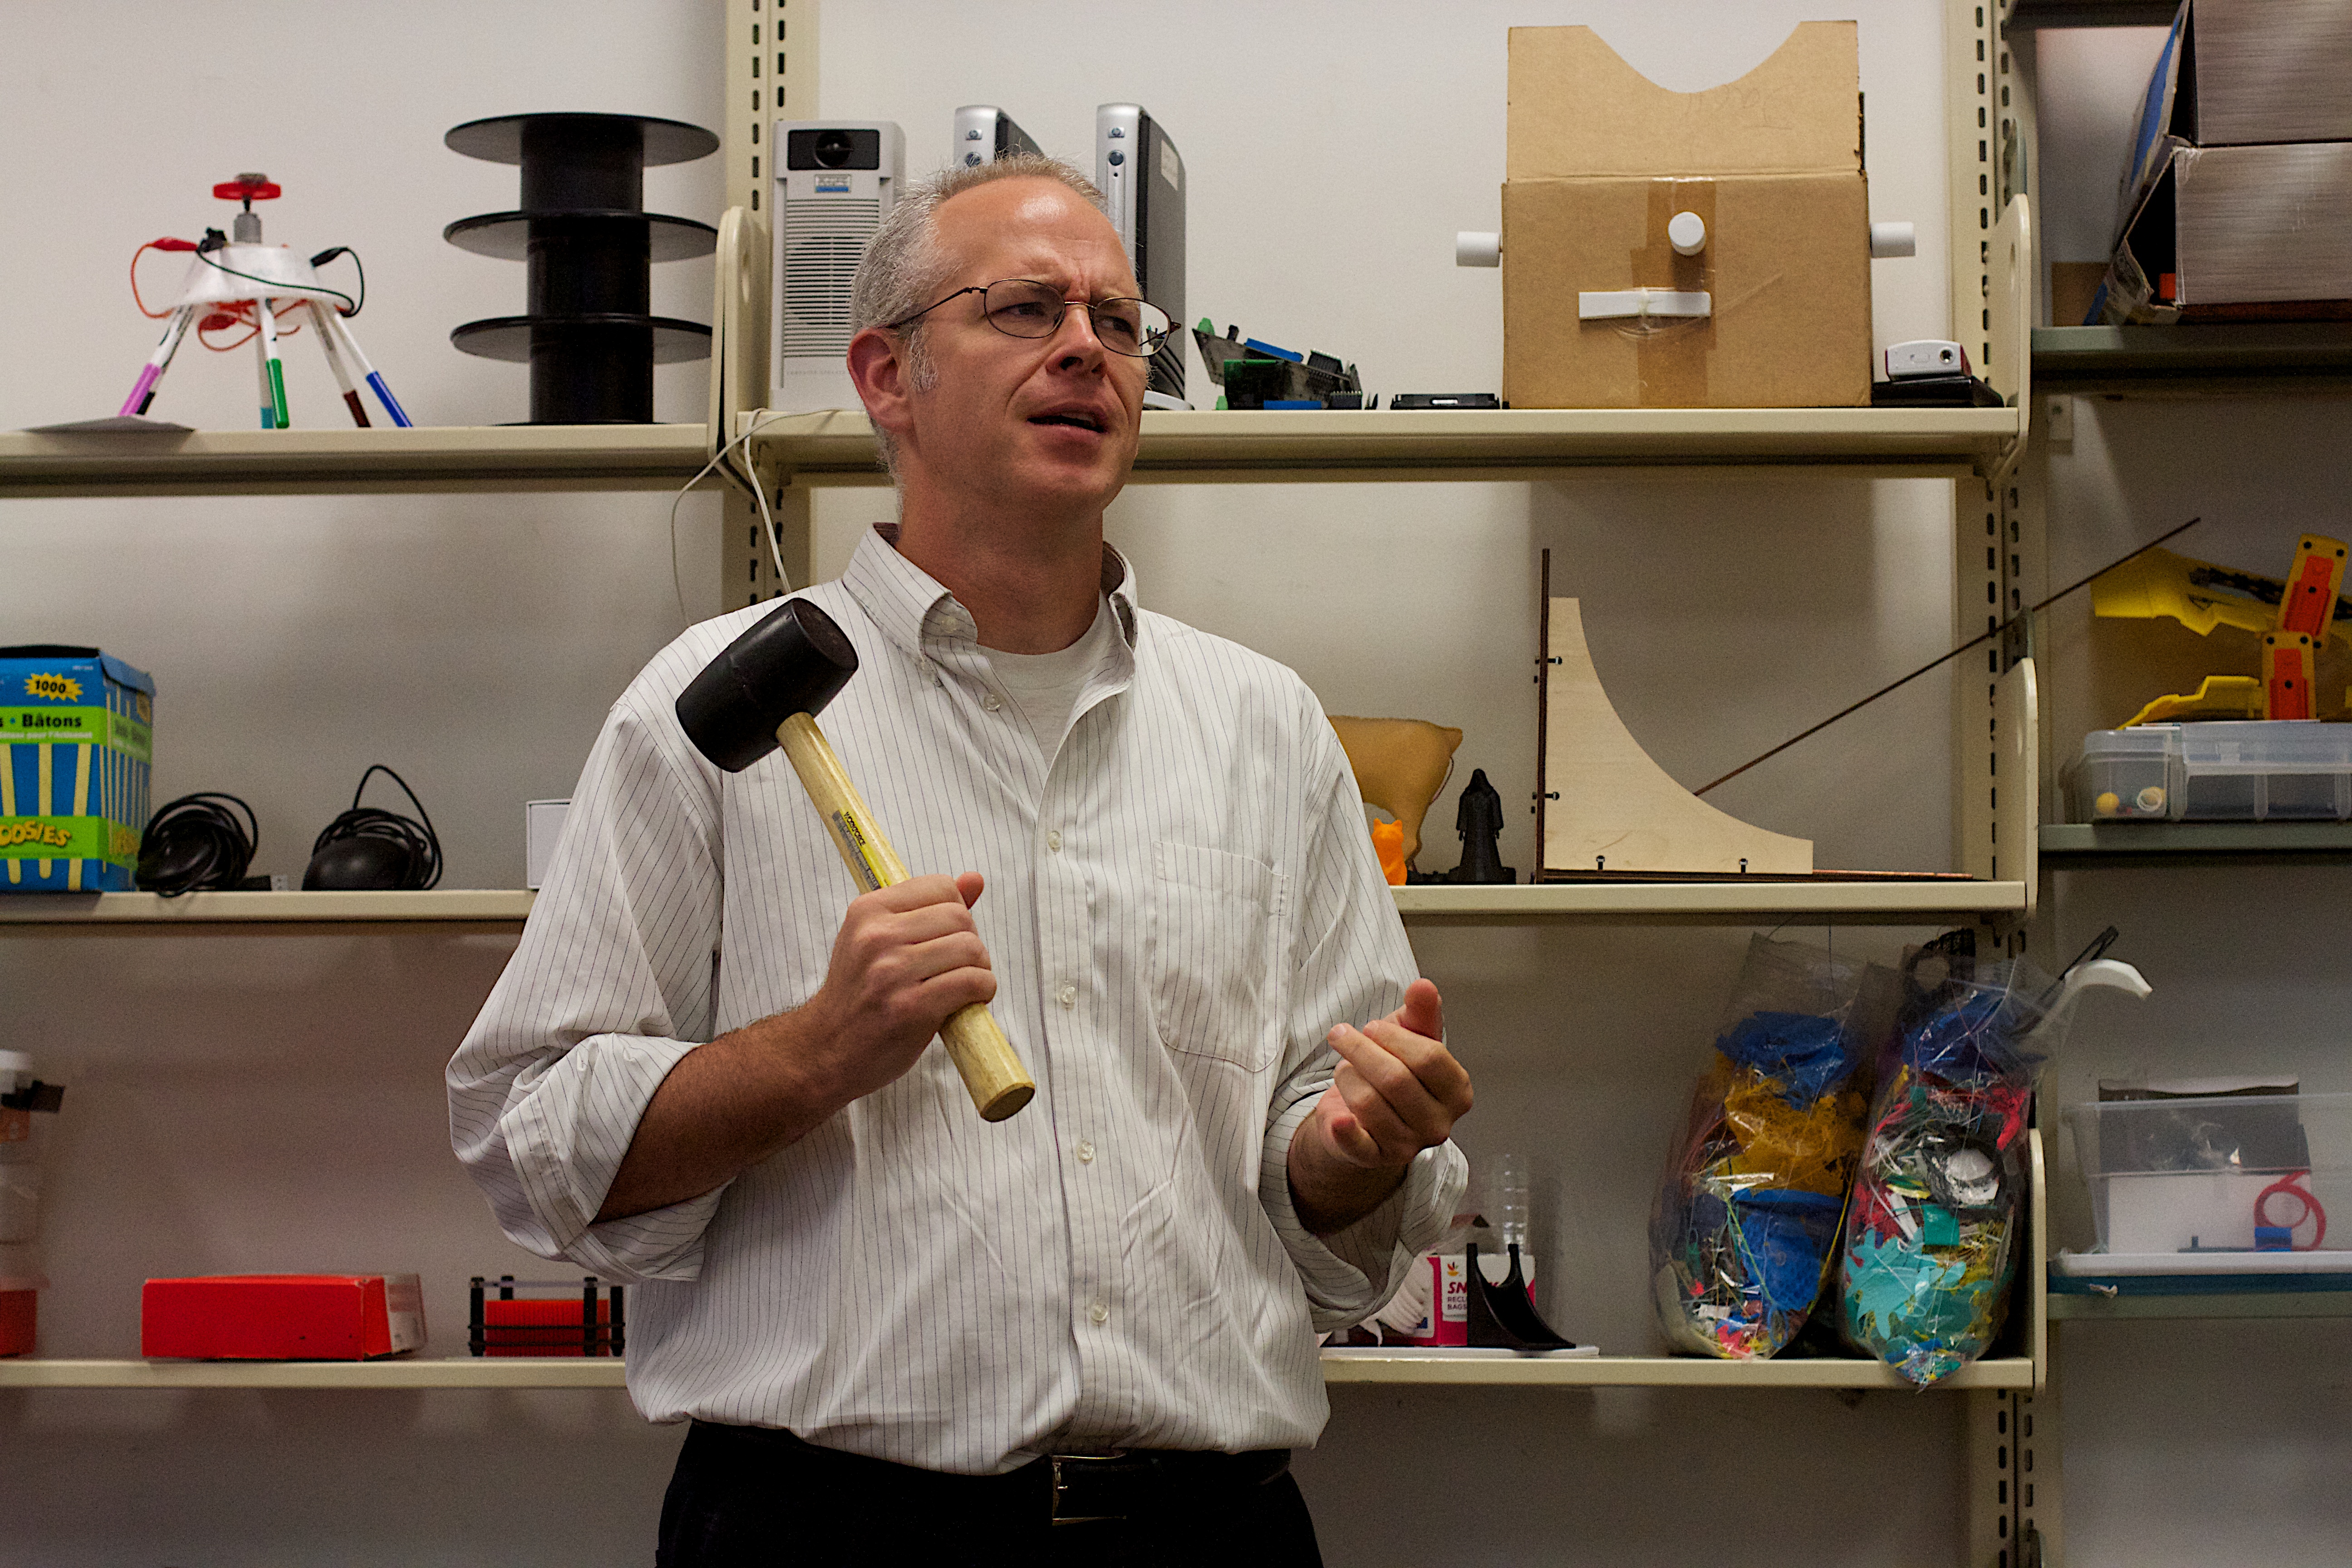
person, professional, sense